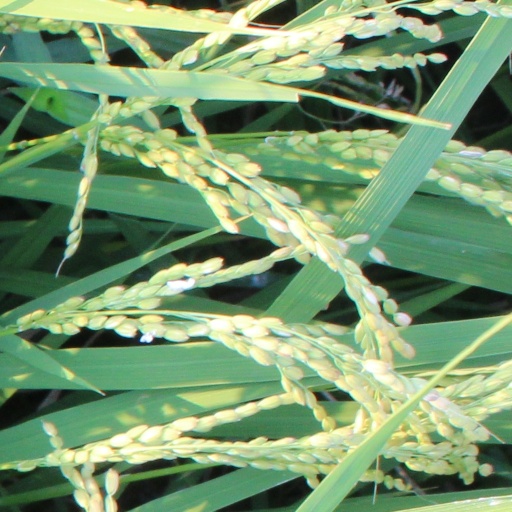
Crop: rice